Sidney Frank Waterson

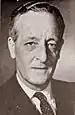
This person

Born in Sydenham, Kent, the son of the architect John Waterson, Sidney Waterson was taken to South Africa as a child, then returned for his education, at St Clare School, Walmer and Westminster School, where he was a King's Scholar. He joined the British Army in 1915 (the Royal Sussex Regiment), was seconded to the Machine Gun Corps, and saw service in Salonika and France.